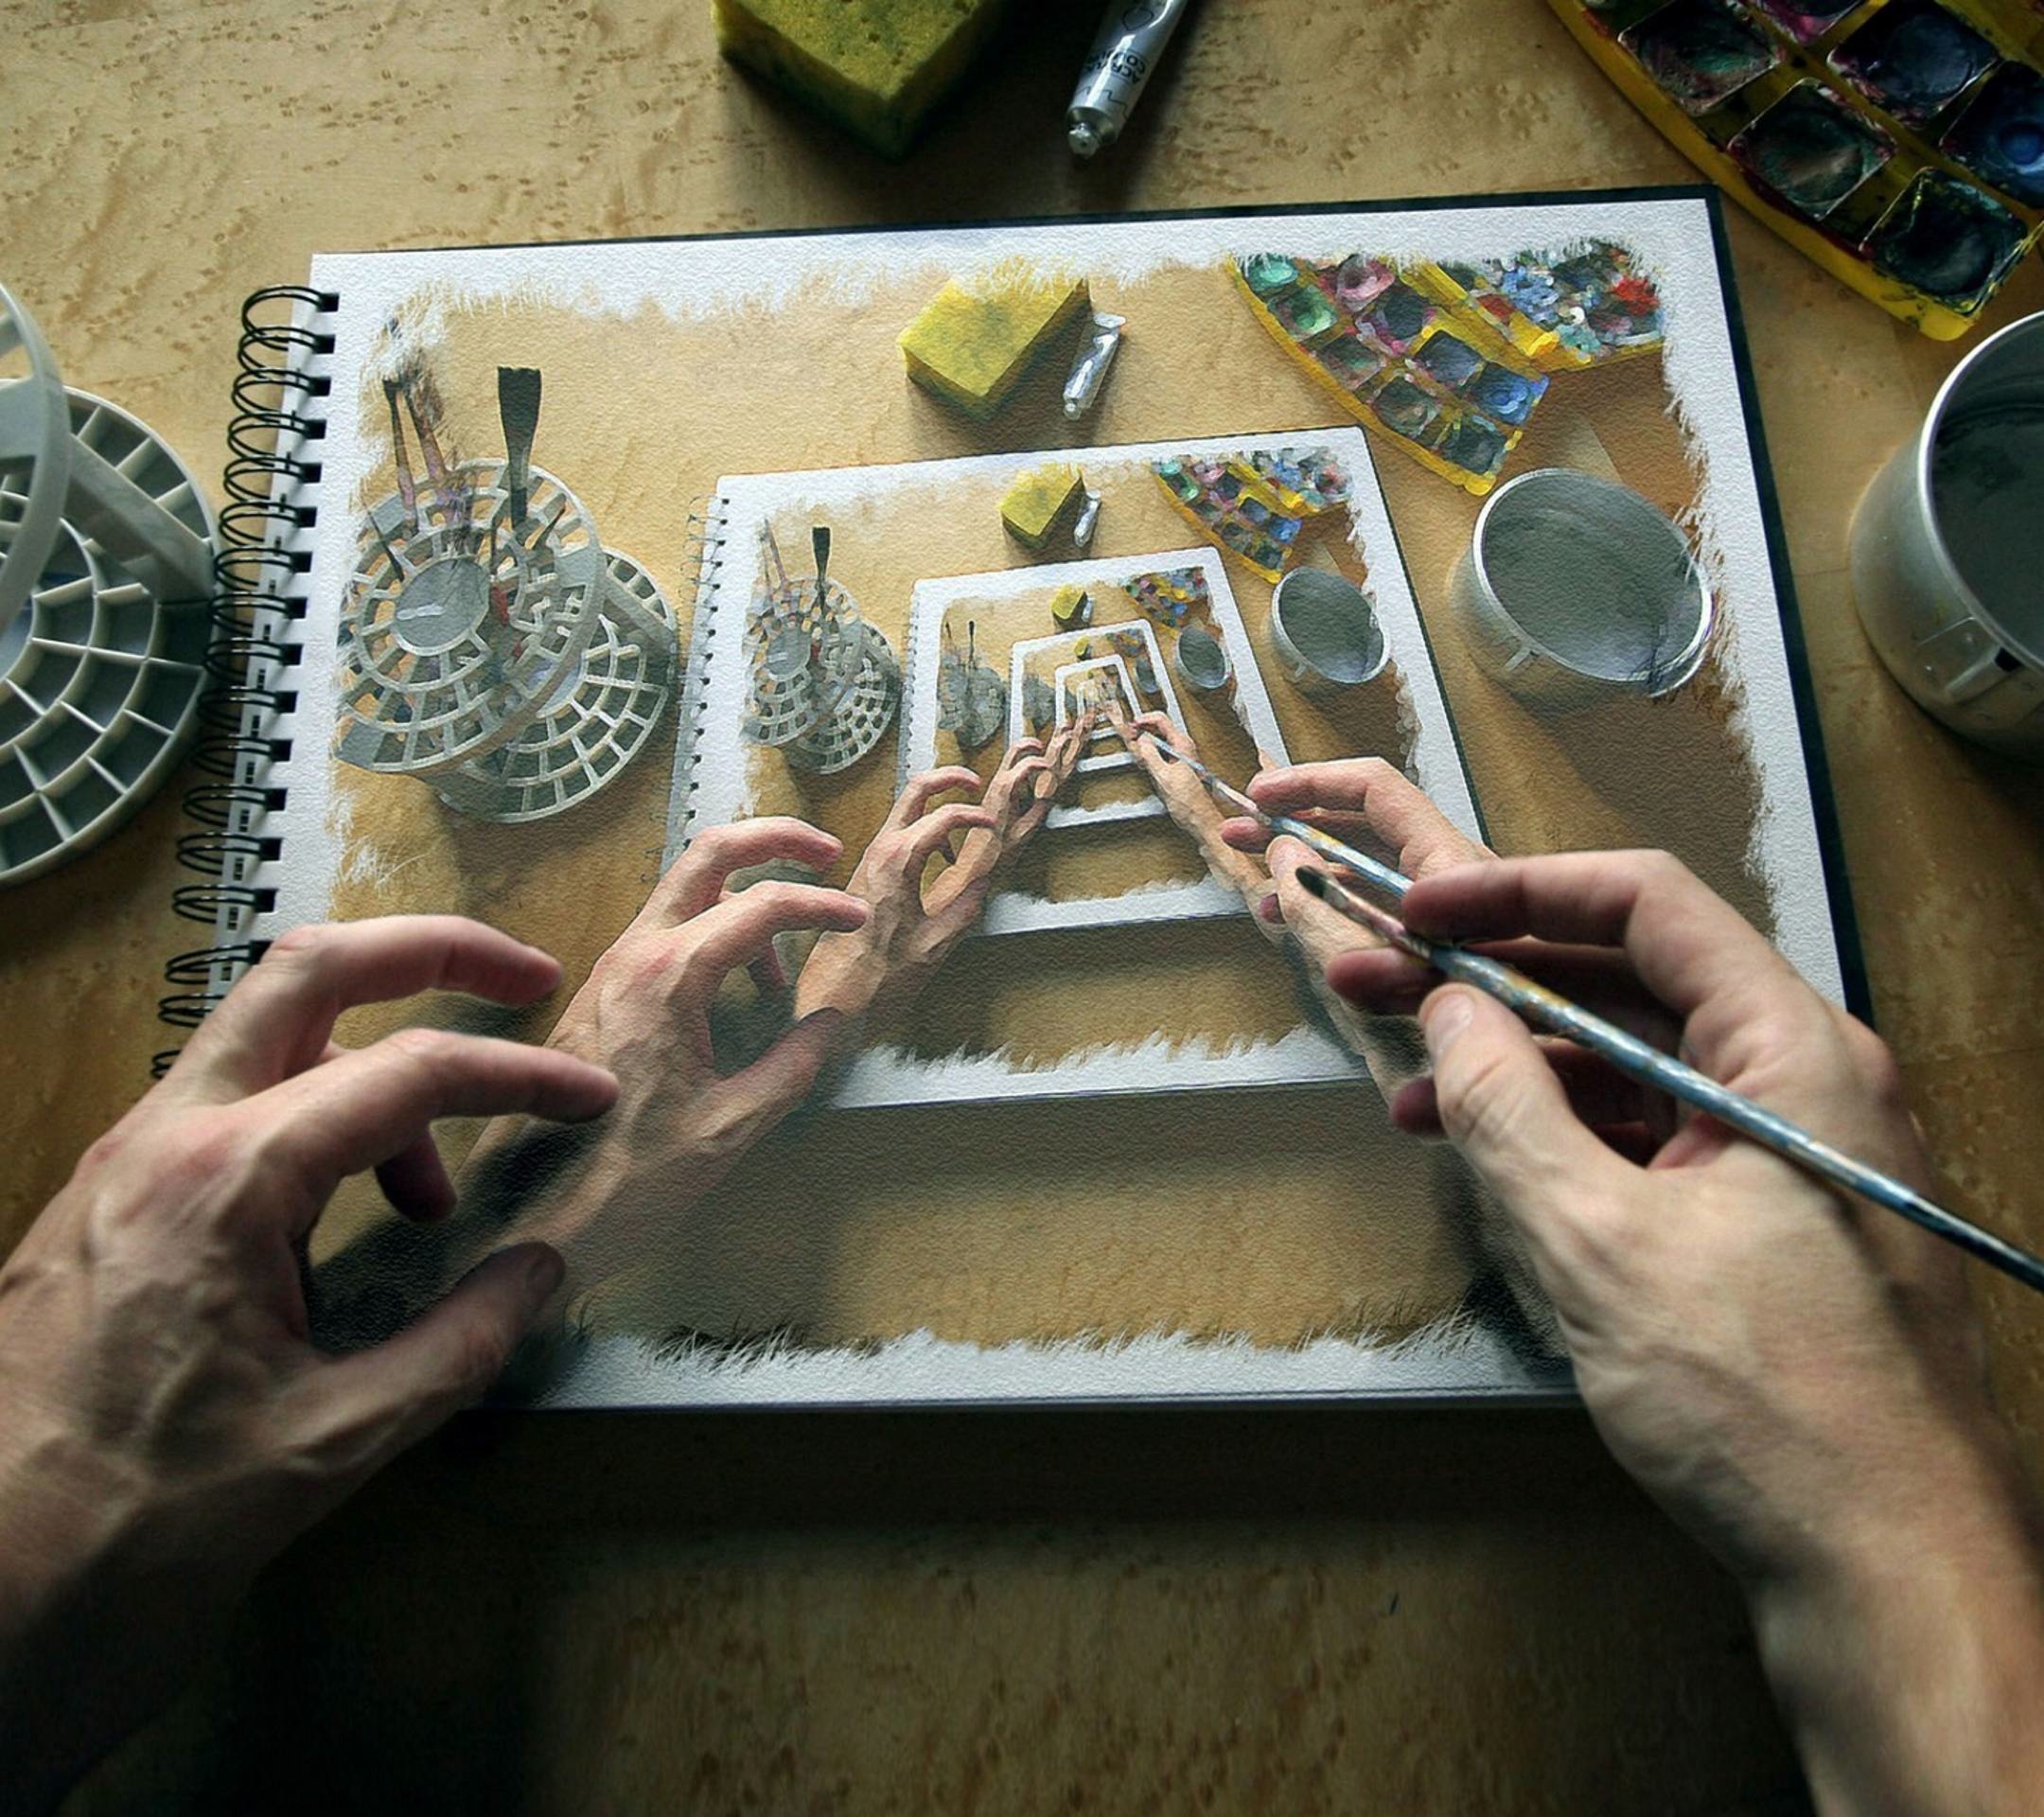
hand, art, design, carving